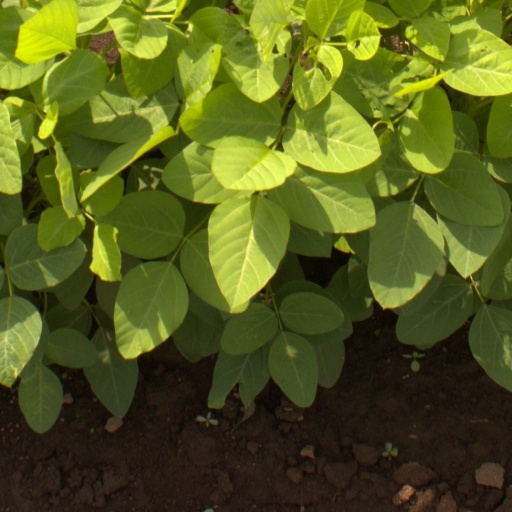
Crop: soybean